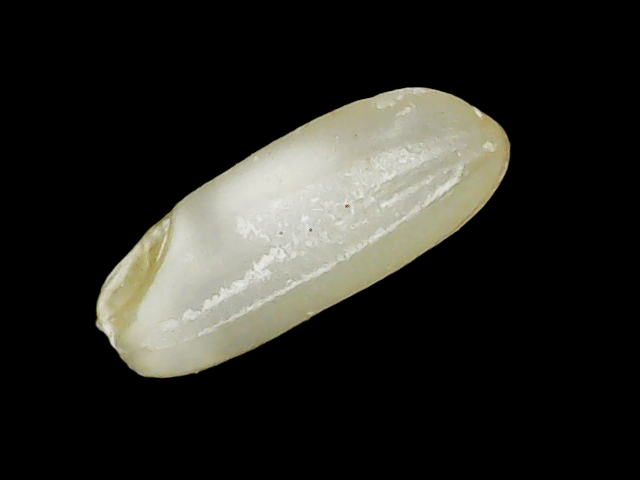
Rice variety: Binadhan23